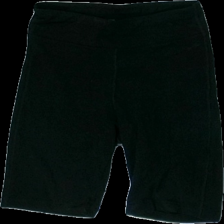
View: front
Type: Shorts
Category: Ladies
Brand: Asos
Colors: Black
Material: 100% cotton
Cut: Tight
Size: 38
Season: All
Stains: Minor
Damage: fläck
Damage location: top left
Damage 2 location: middle center
Damage 3 location: middle left
Price range: <50
Recommended usage: Reuse
Description: svarta tighta shorts (träning?), lite håriga